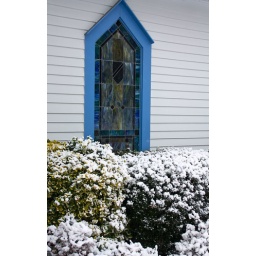
Another fun snowday photo with some wonderful blue trim around the stained glass window!